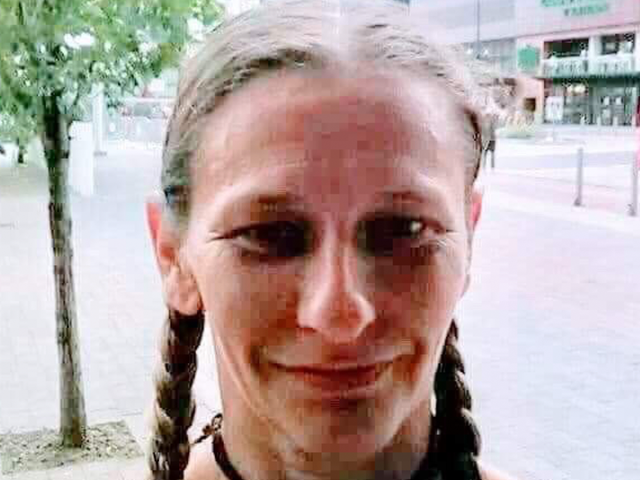
Gender: women